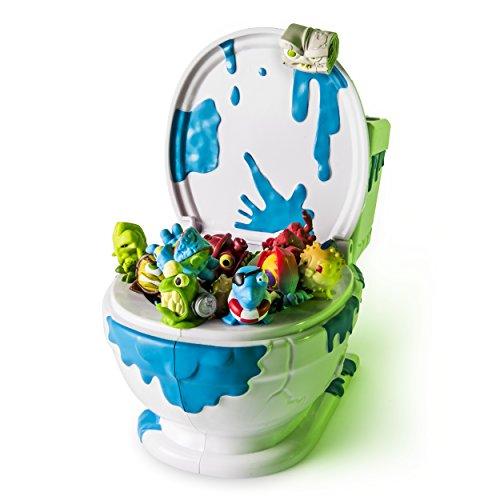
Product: Flush Force – Series 1 - Collect-A-Bowl Stash ’n’ Store Case for 4 Exclusive Flushie Figures
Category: Toys & Games | Kids' Furniture, Décor & Storage | Toy Chests & Storage
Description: The Collect-A-Bowl comes with 4 exclusive Foul Floater Flushies Start collecting all 150 mutant creatures and stash some inside your toilet.
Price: $8.88
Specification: ProductDimensions:4x4x4inches|ItemWeight:9.8ounces|ShippingWeight:15.4ounces(Viewshippingratesandpolicies)|DomesticShipping:ItemcanbeshippedwithinU.S.|InternationalShipping:ThisitemcanbeshippedtoselectcountriesoutsideoftheU.S.LearnMore|ASIN:B076VXMRL6|Itemmodelnumber:6043962|Manufacturerrecommendedage:12months-8years